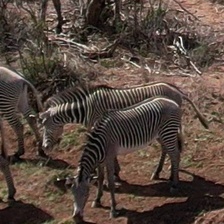
Pose orientation: left